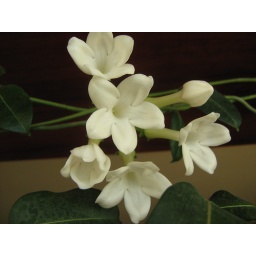
nice white flowers in my balcony